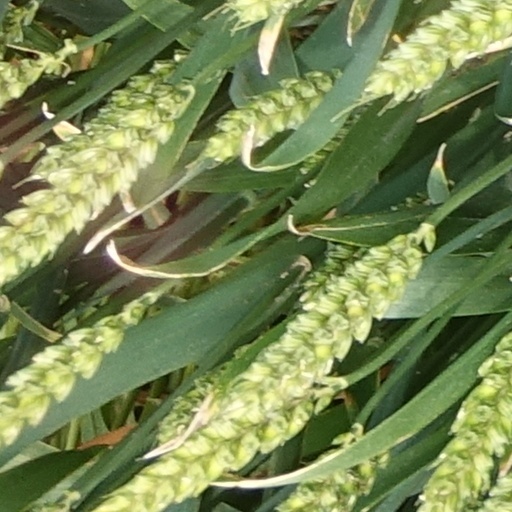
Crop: wheat